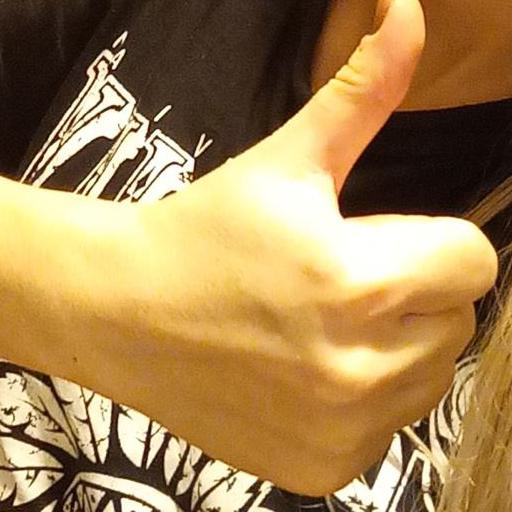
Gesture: like